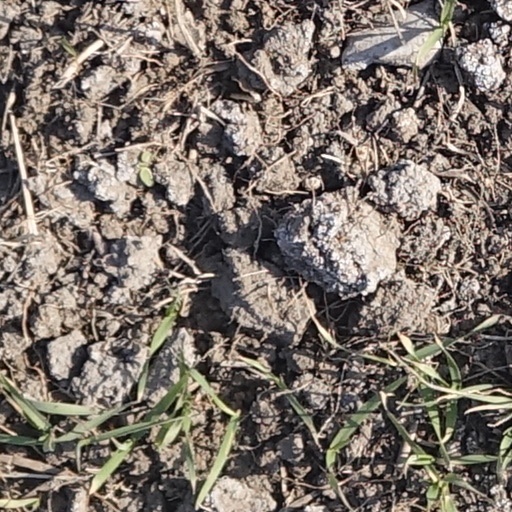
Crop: wheat